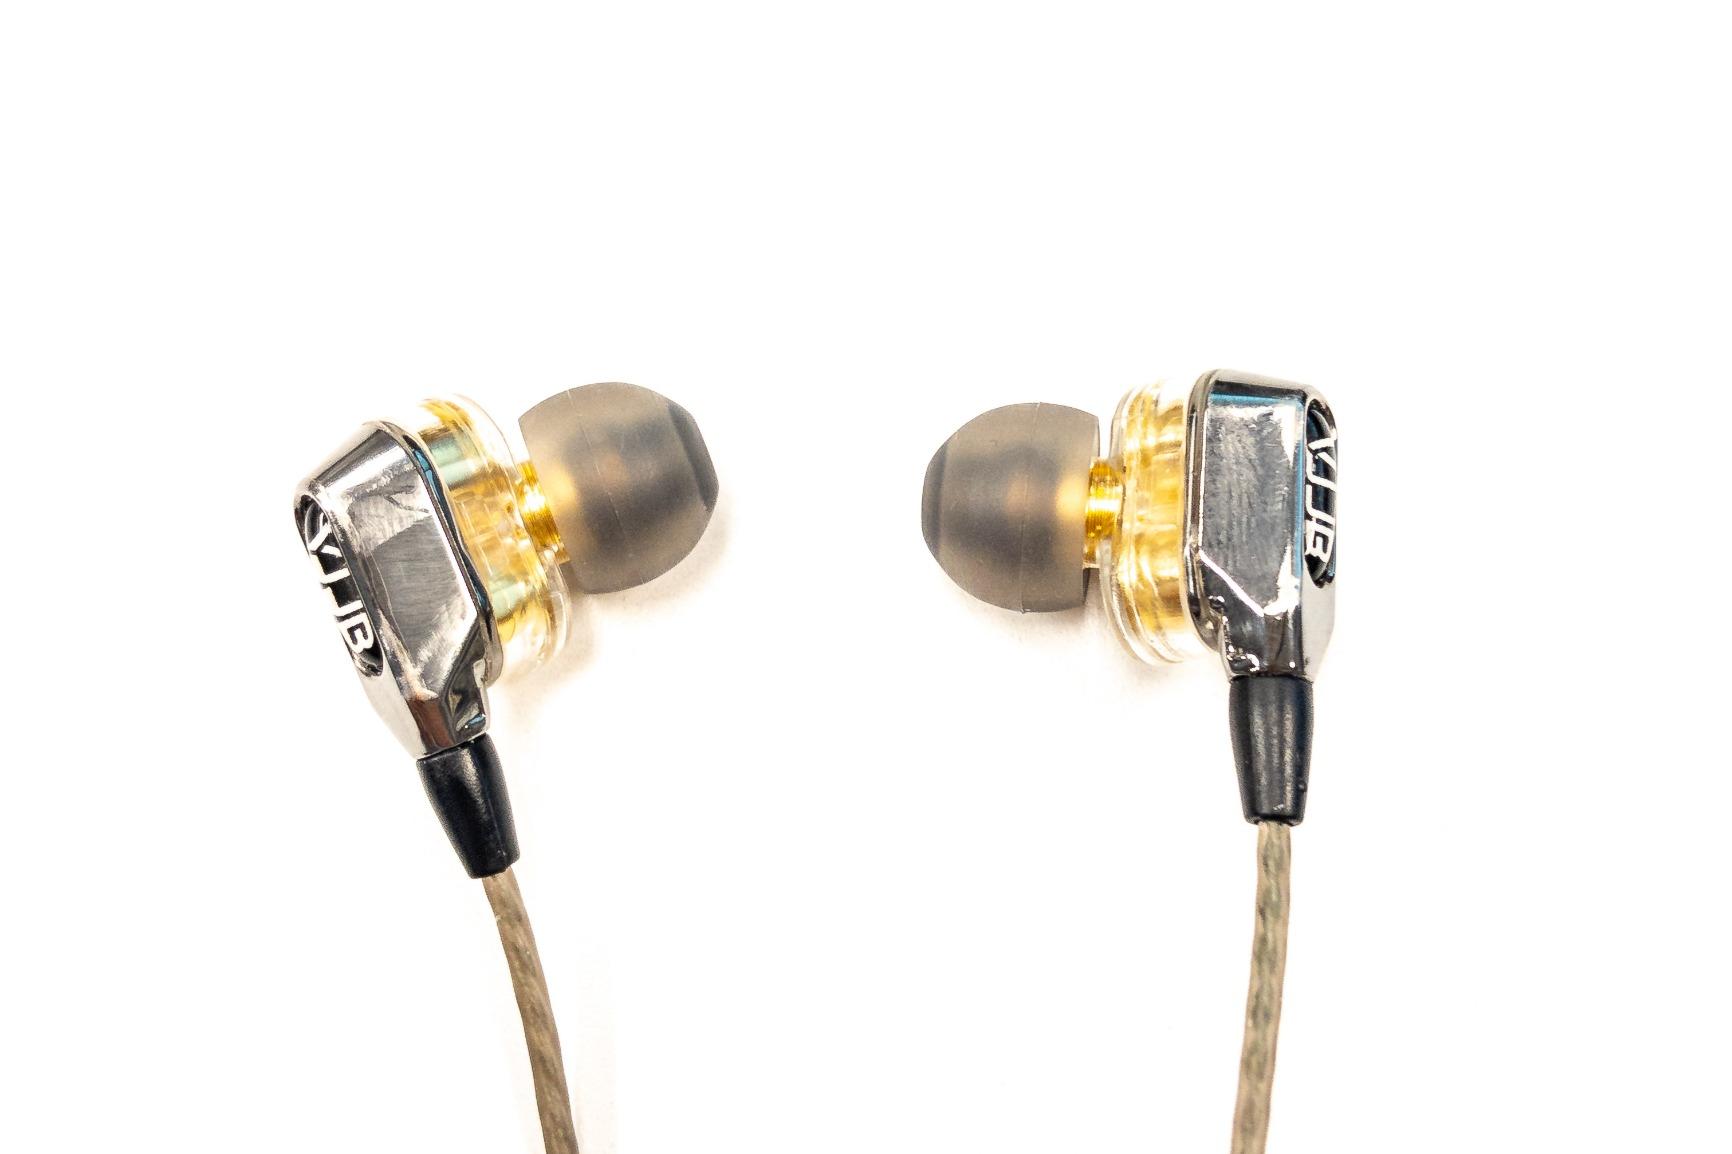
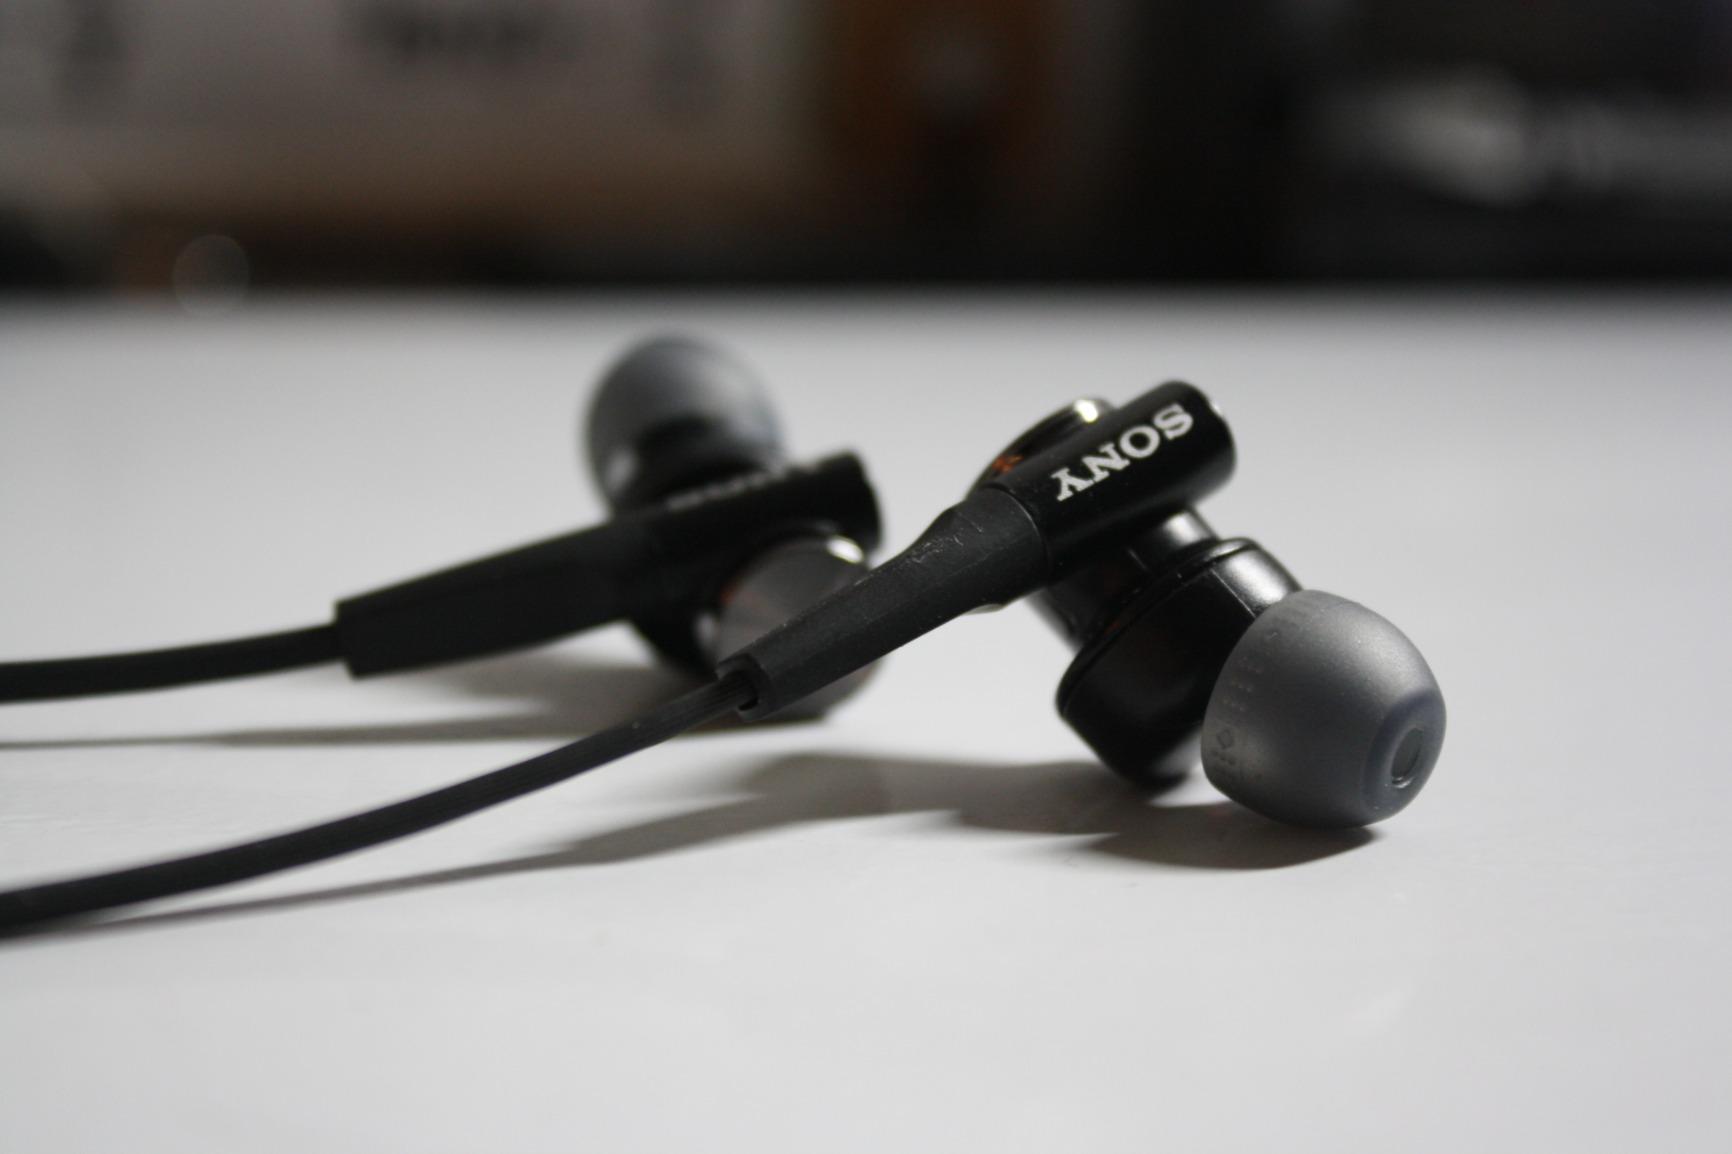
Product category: headphones
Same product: no